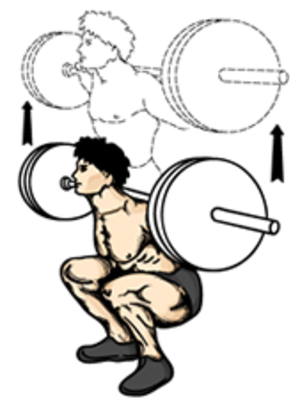
Squat / Muskler i brug
En dyb squat
Squat er en styrketræningsøvelse der benyttes i sportsgrene hvor funktionel styrke er vigtigt, herunder blandt andet atlektik og kaosboldspil.